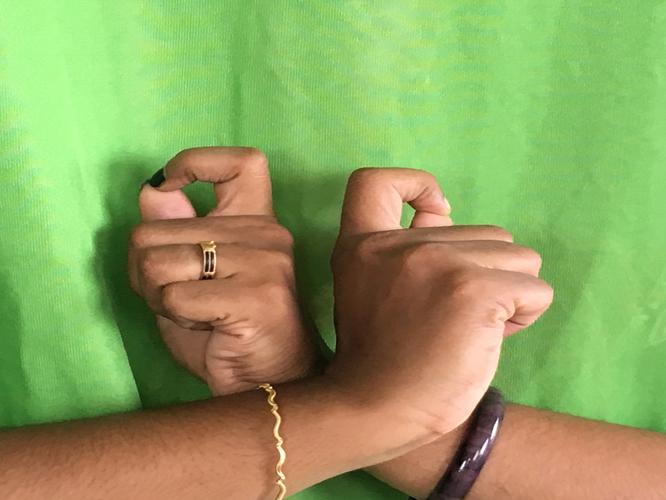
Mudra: Berunda
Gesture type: double_hand